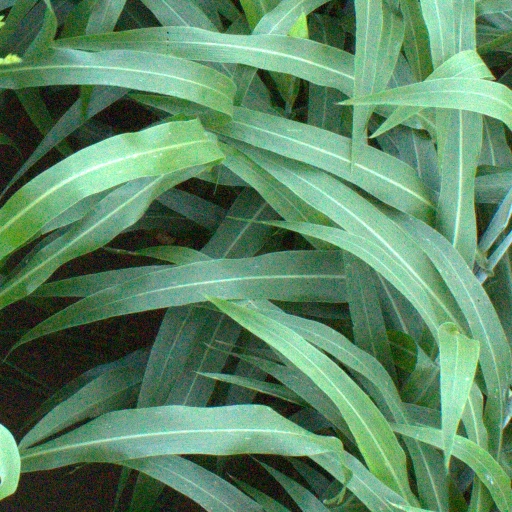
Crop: sorghum